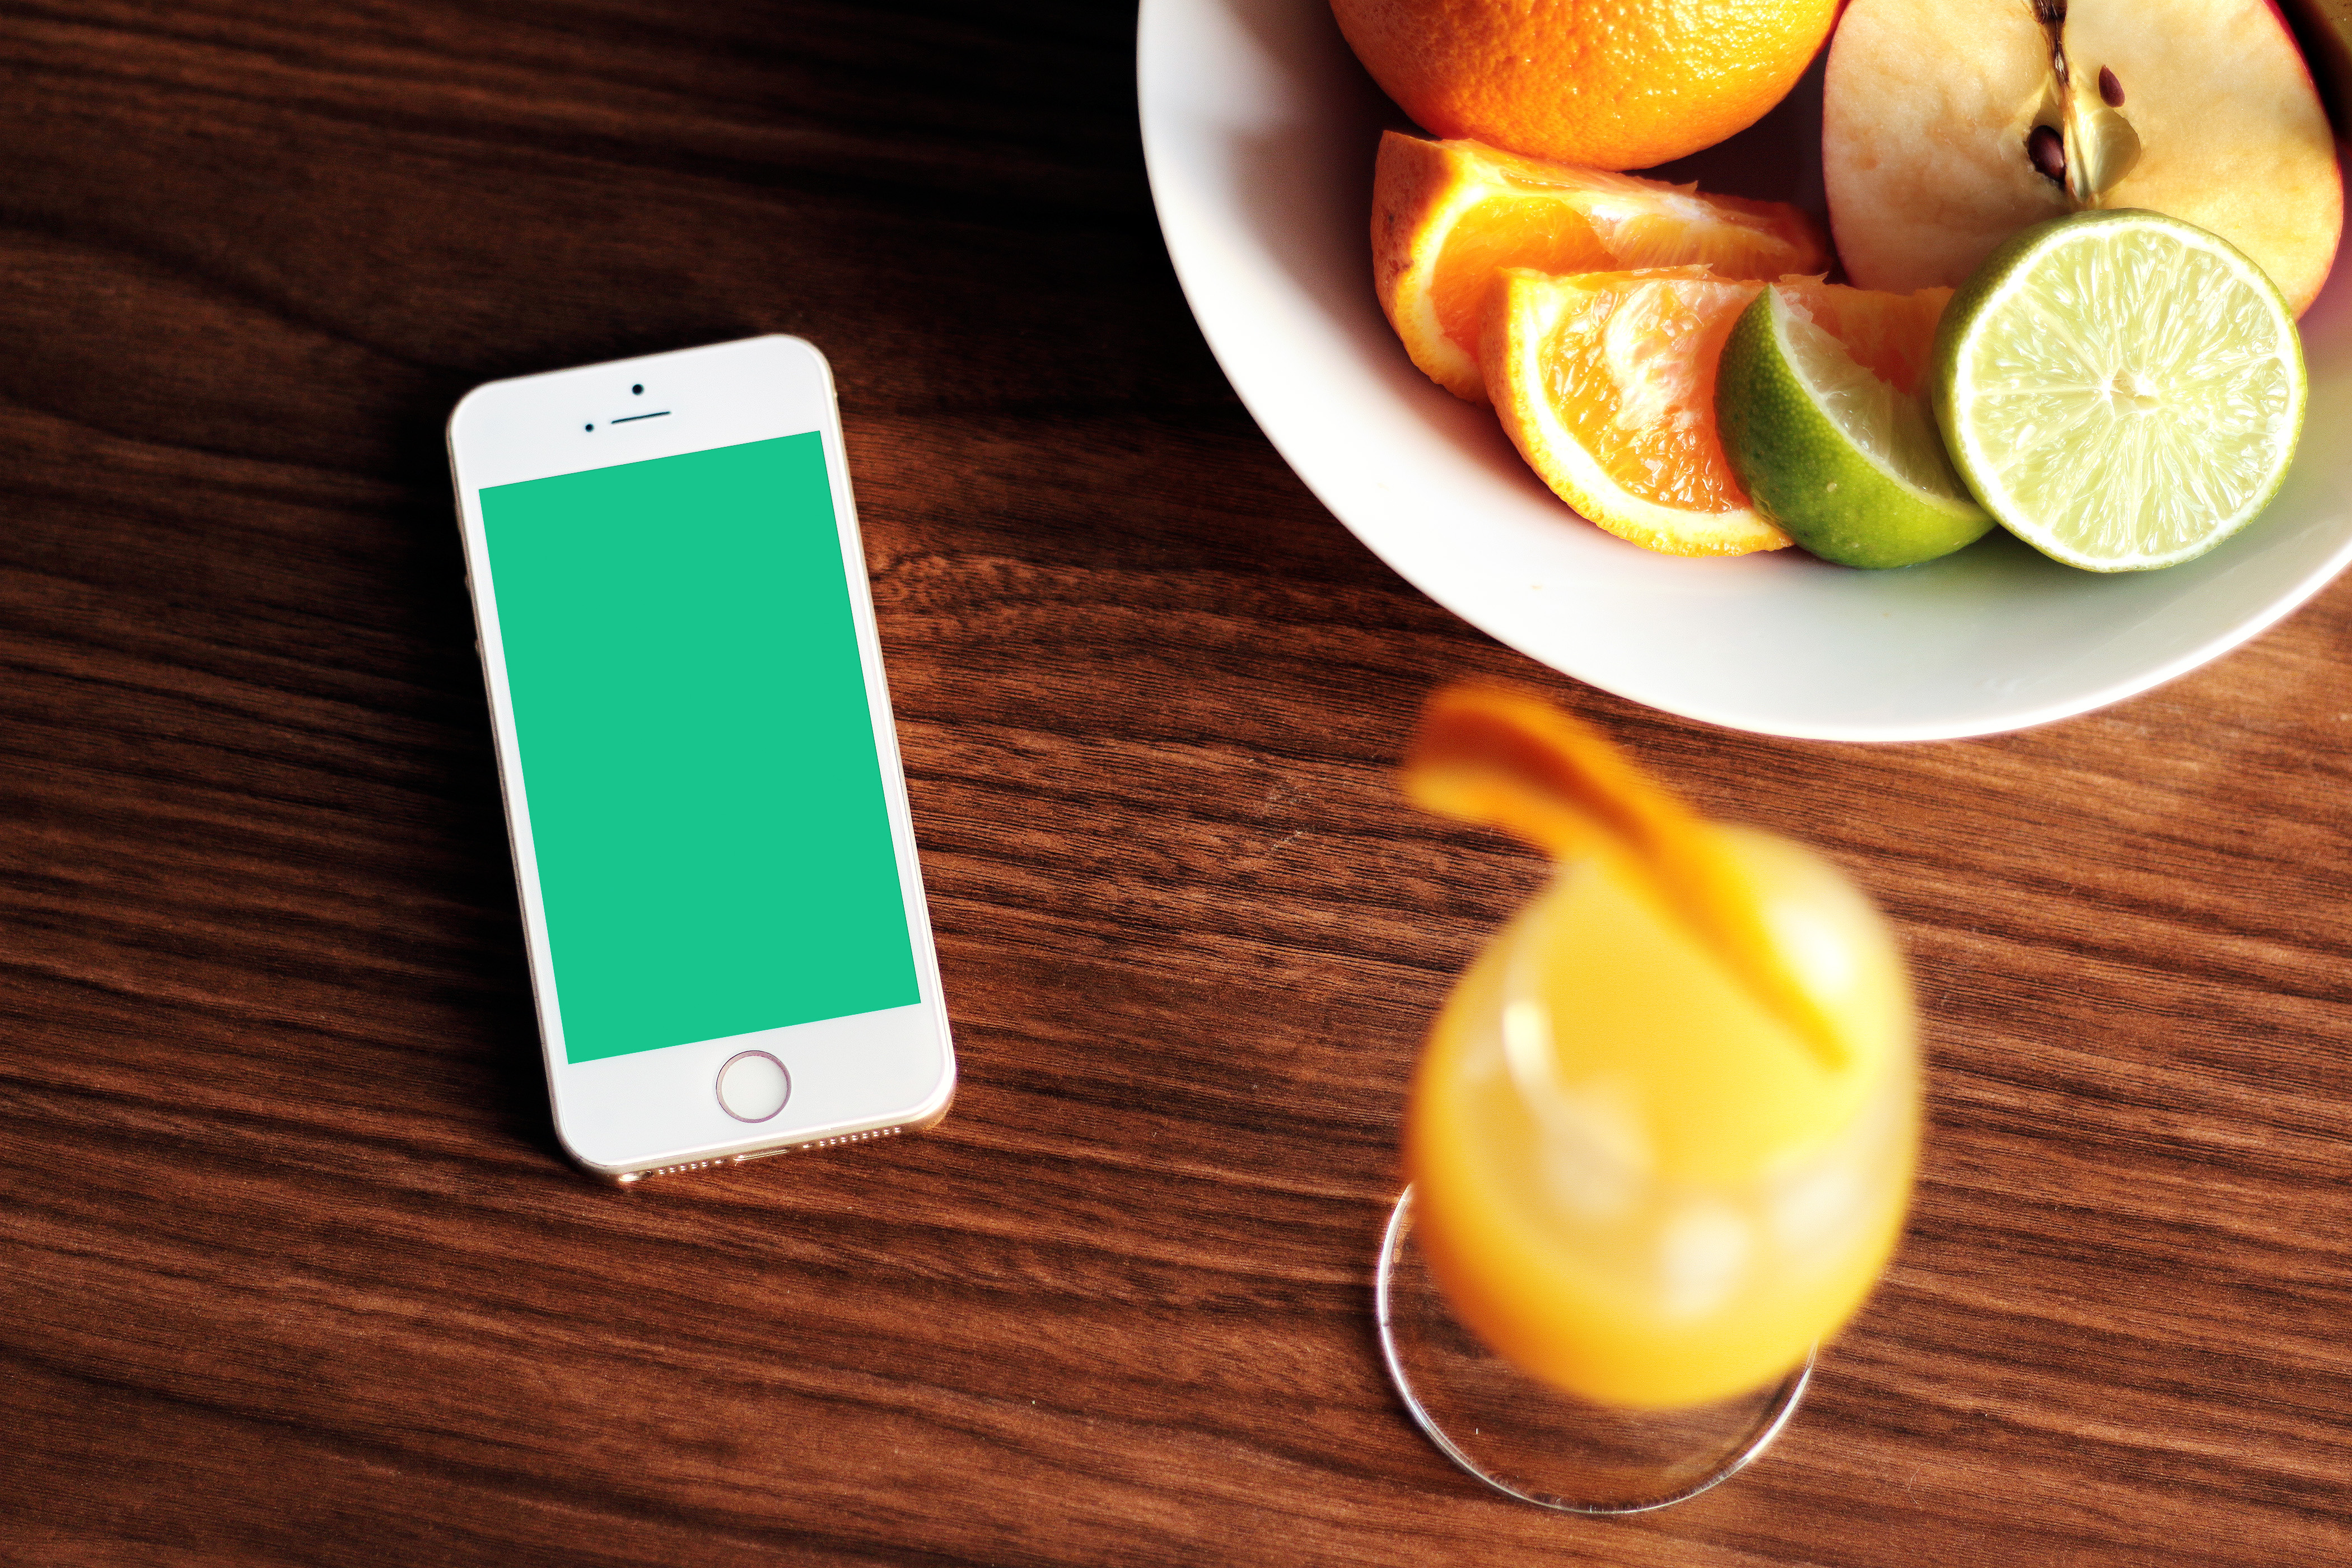
iphone, smartphone, screen, apple, plant, fruit, food, produce, drink, lemon, juice, fruits, orange juice, liqueur, citrus, mockup, flowering plant, land plant